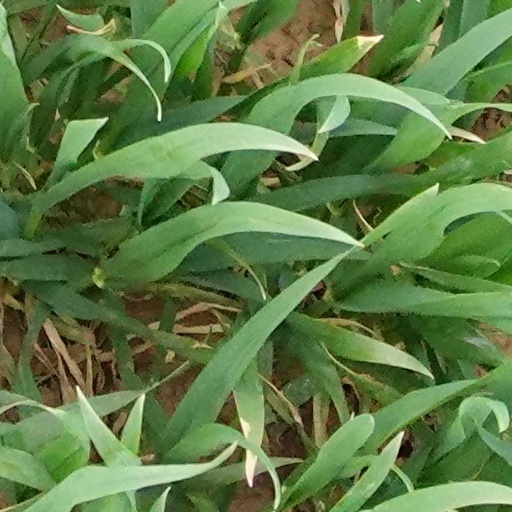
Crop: wheat